Khwab

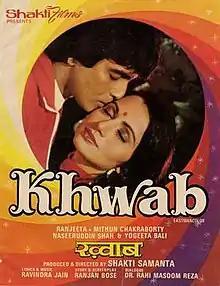
Poster

Khwab (Hindi: ख्व़ाब) is a 1980 Indian Hindi-language romantic thriller film directed by Shakti Samanta, starring Mithun Chakraborty, Ranjeeta Kaur, Naseeruddin Shah and Yogeeta Bali .